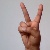
The image shows a hand gesture representing the letter 'V' in Indian Sign Language.